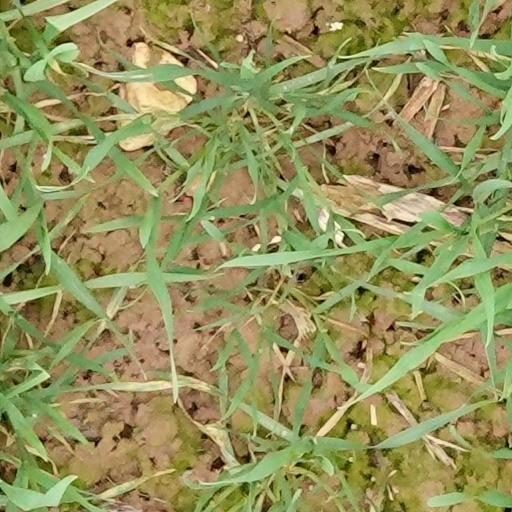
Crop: wheat